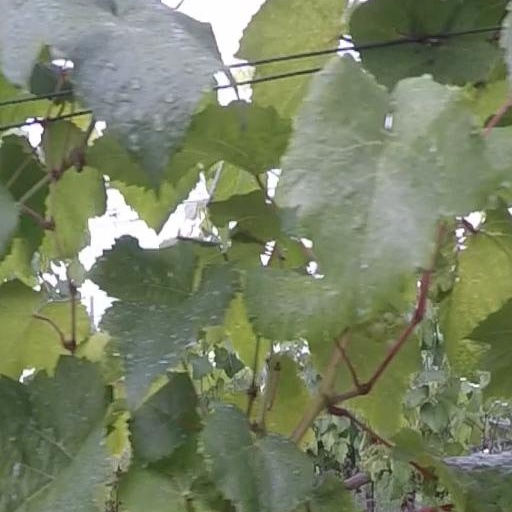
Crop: grape